Sadanoumi Takashi

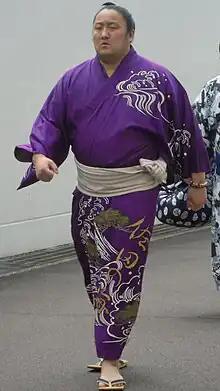
Sadanoumi in 2014

is a Japanese professional sumo wrestler from Kumamoto. He made his debut in 2003, and reached the top division eleven years later in 2014. His highest rank has been 1. He has been a runner-up in one tournament, and has won three special prizes for Fighting Spirit and one gold star for defeating a . Sadanoumi has fought in the most tournaments among current -ranked wrestlers . He wrestles for Sakaigawa stable.